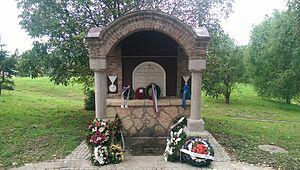
Les monuments culturels protégés constituent une catégorie de monuments de Serbie inscrits sur une liste de monuments bénéficiant de la protection de l'État. Il s'agit d'une troisième catégorie de monuments protégés classés, par leur importance, après les monuments culturels d'importance exceptionnelle et les monuments culturels de grande importance.
Cet article recense les monuments culturels du district de la Ville de Belgrade en Serbie.
La fontaine commémorative Crkvenac, est située dans la municipalité de Mladenovac et sur le territoire de la Ville de Belgrade en Serbie. Elle est inscrite sur la liste des monuments culturels protégés de la République de Serbie et sur la liste des biens culturels de la Ville de Belgrade.